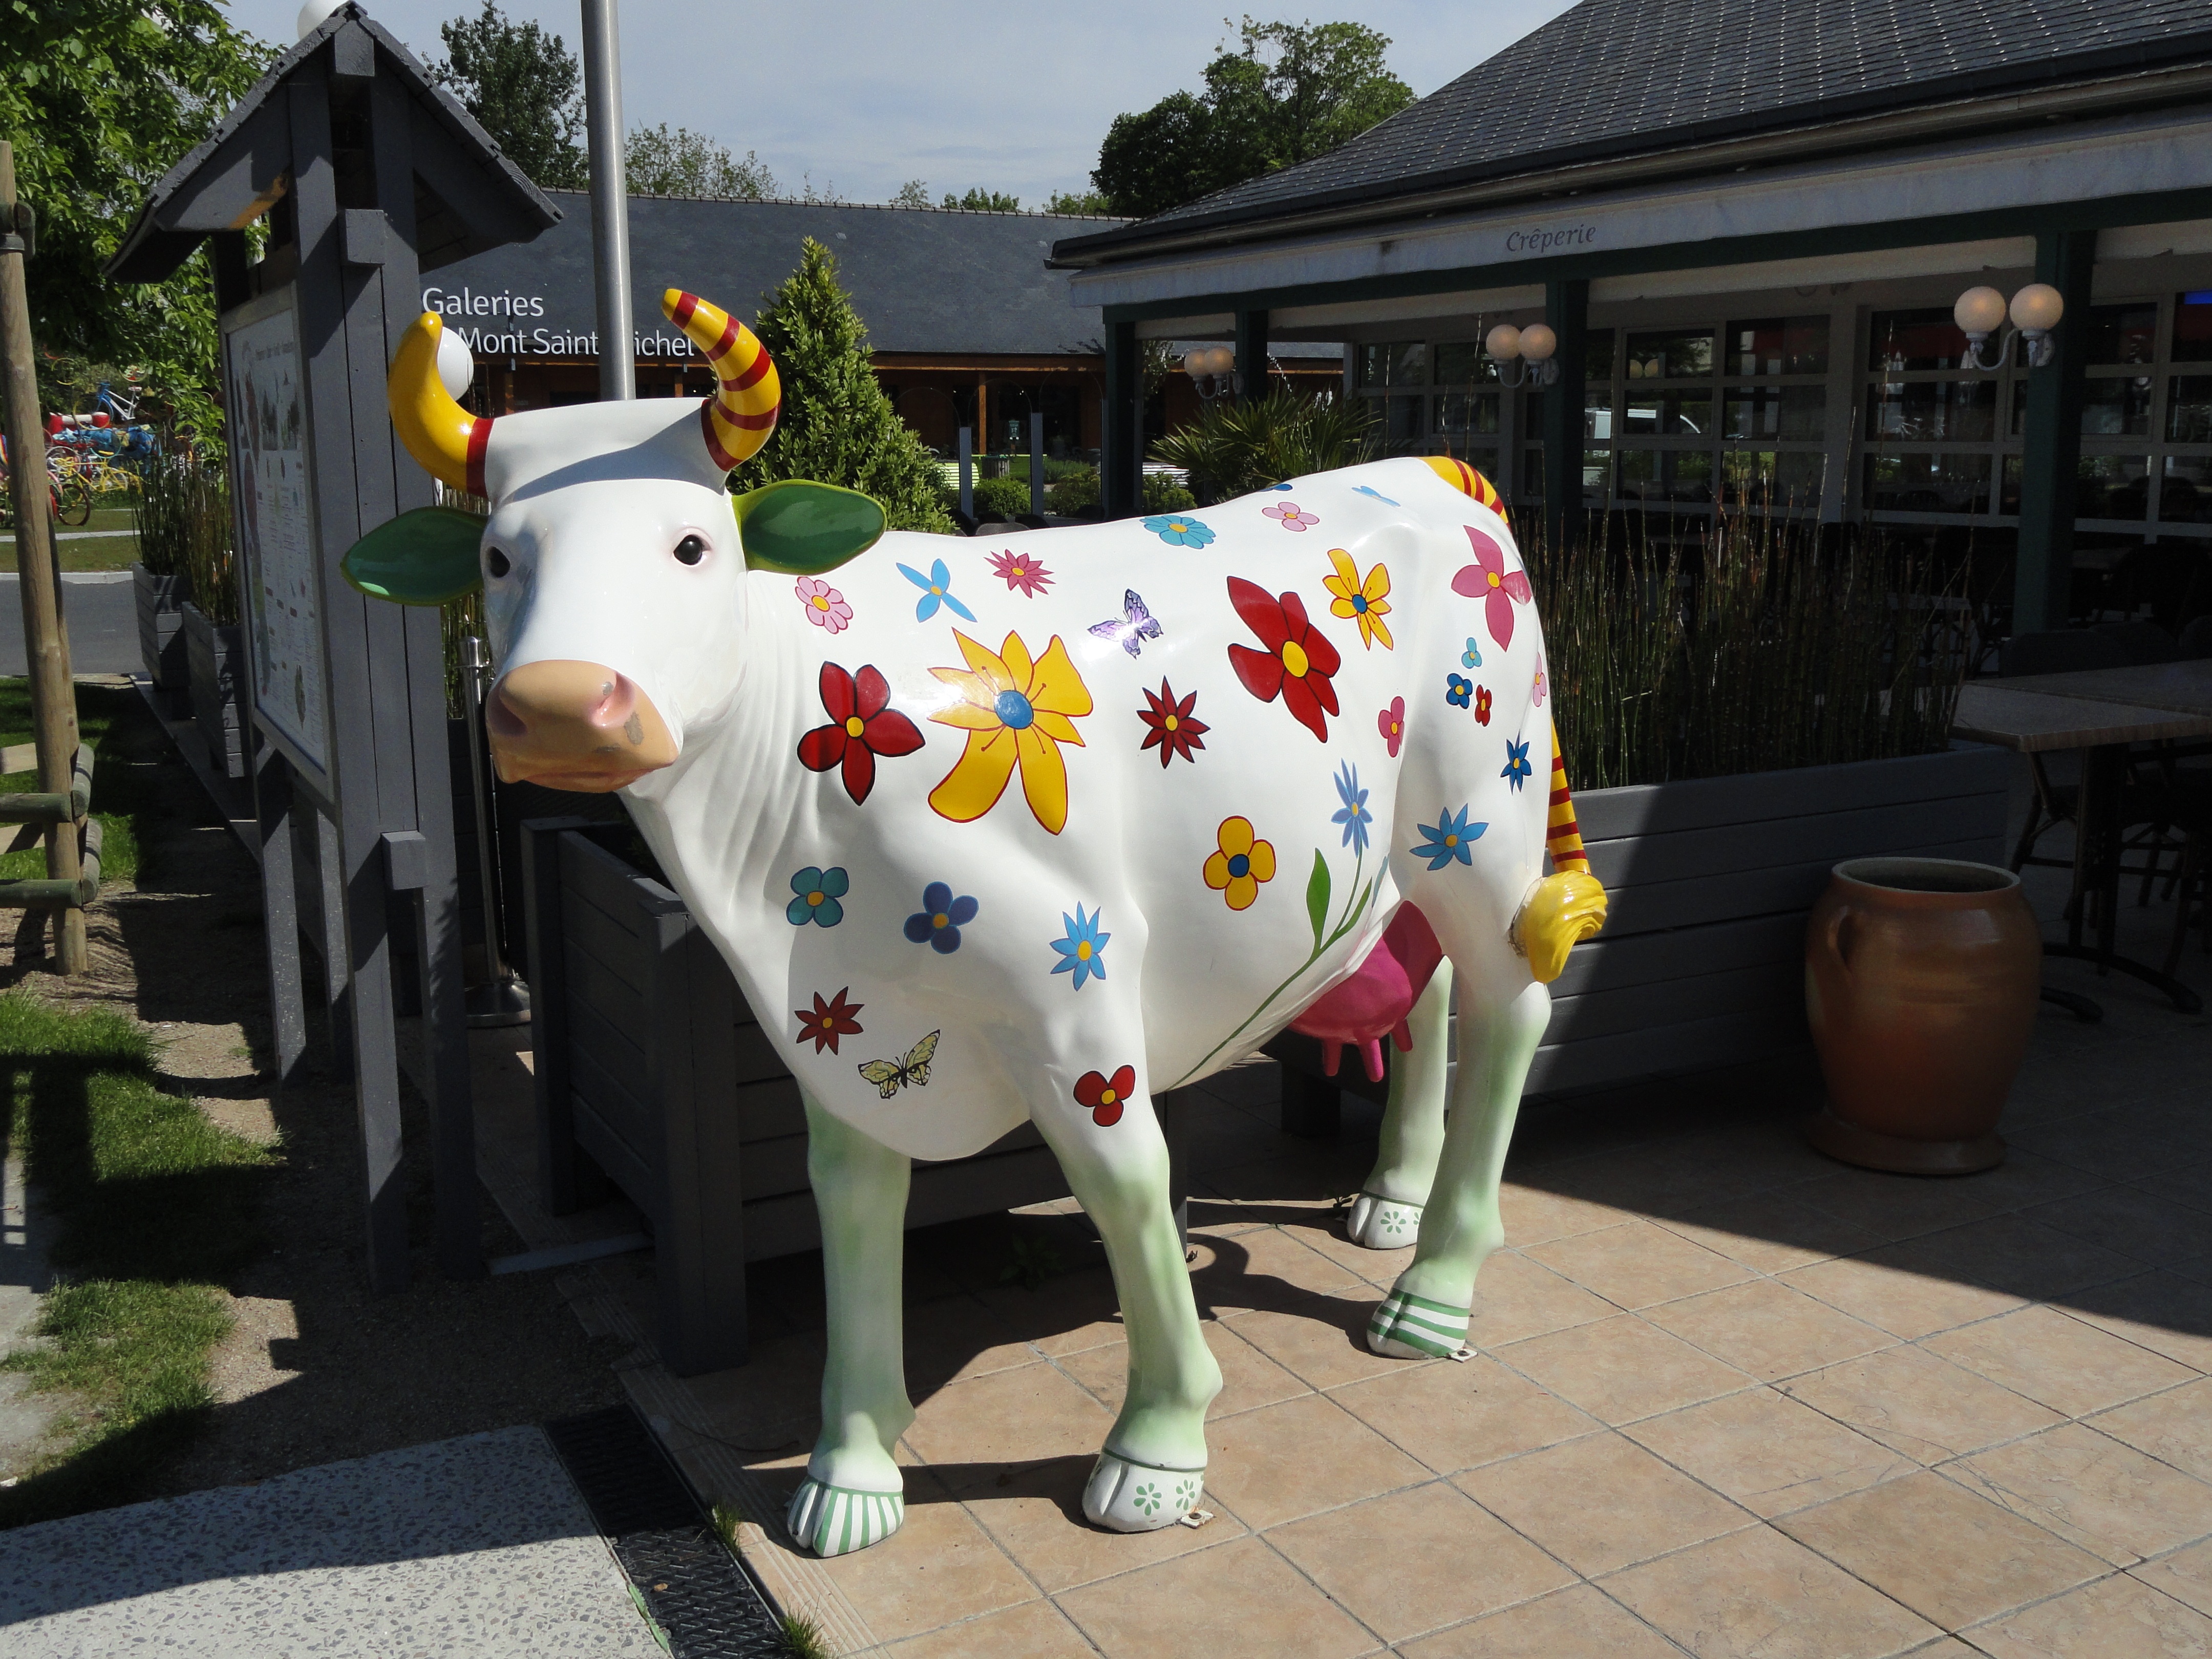
statue, food, cow, colorful, design, fantasy, dairy cow, cattle like mammal, full size